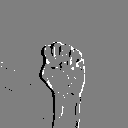
ASL letter: s